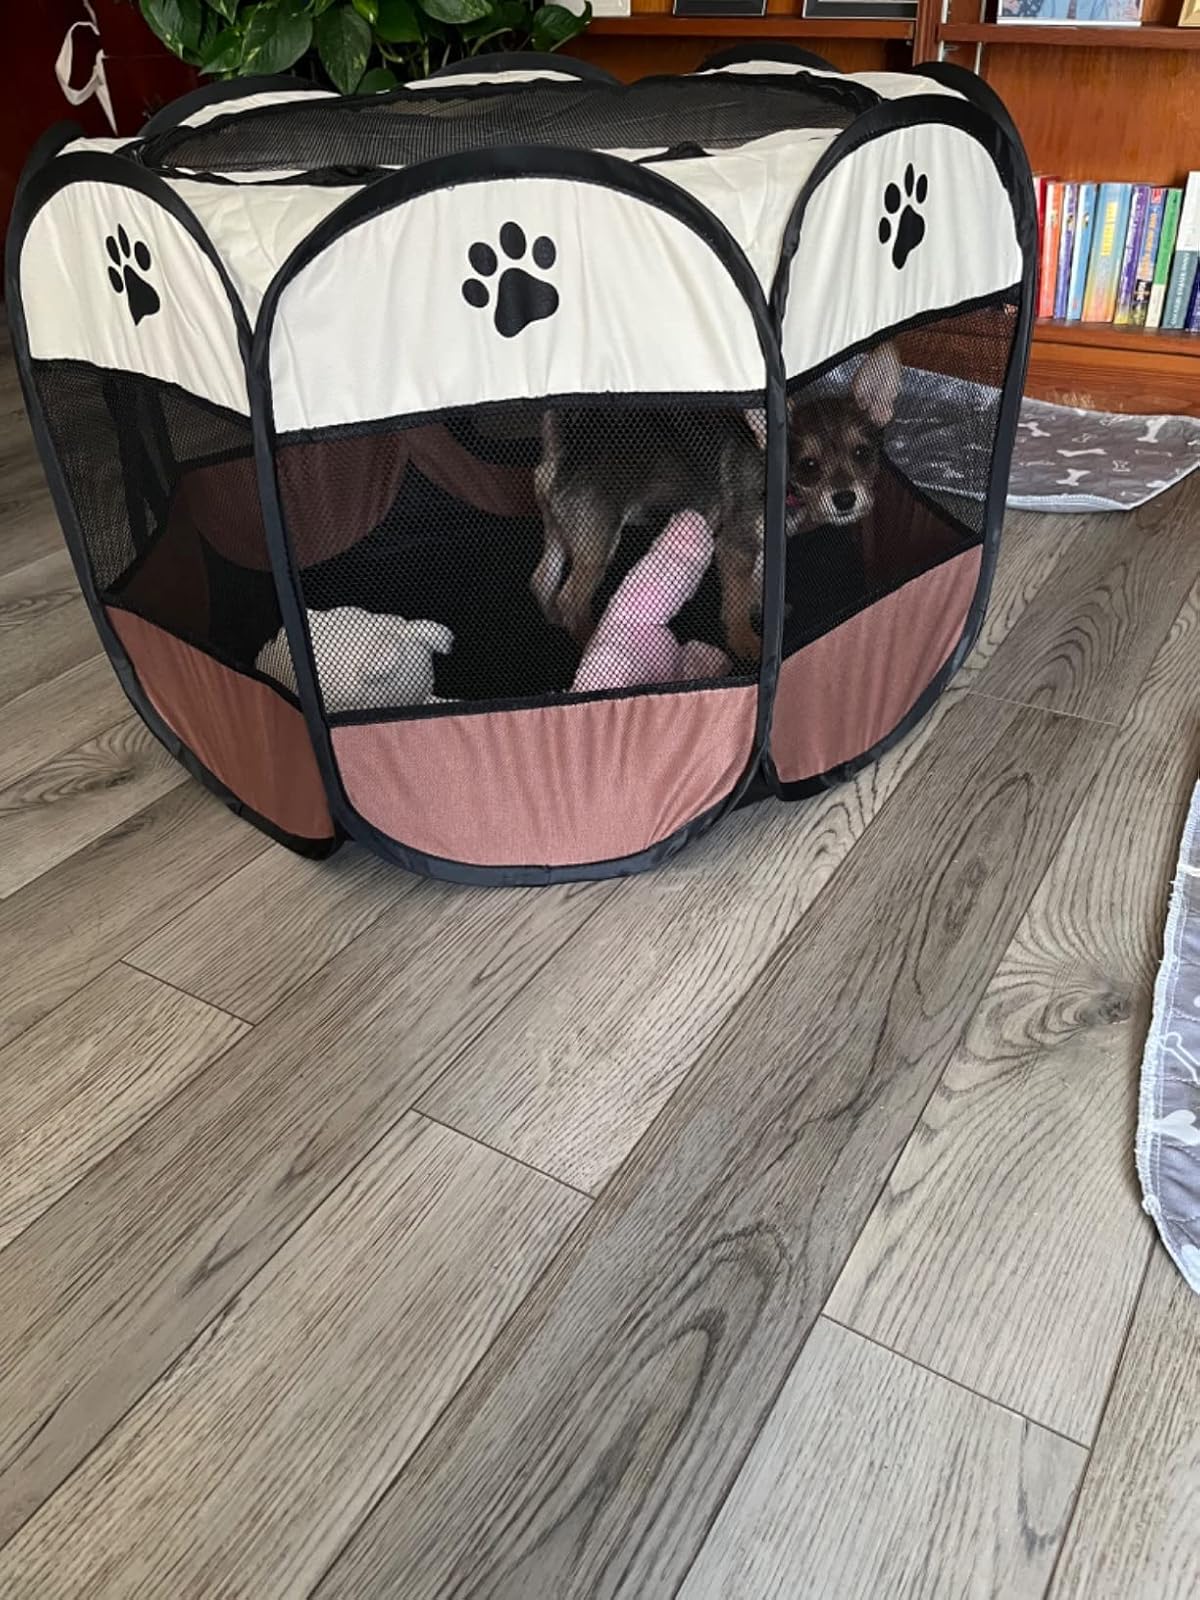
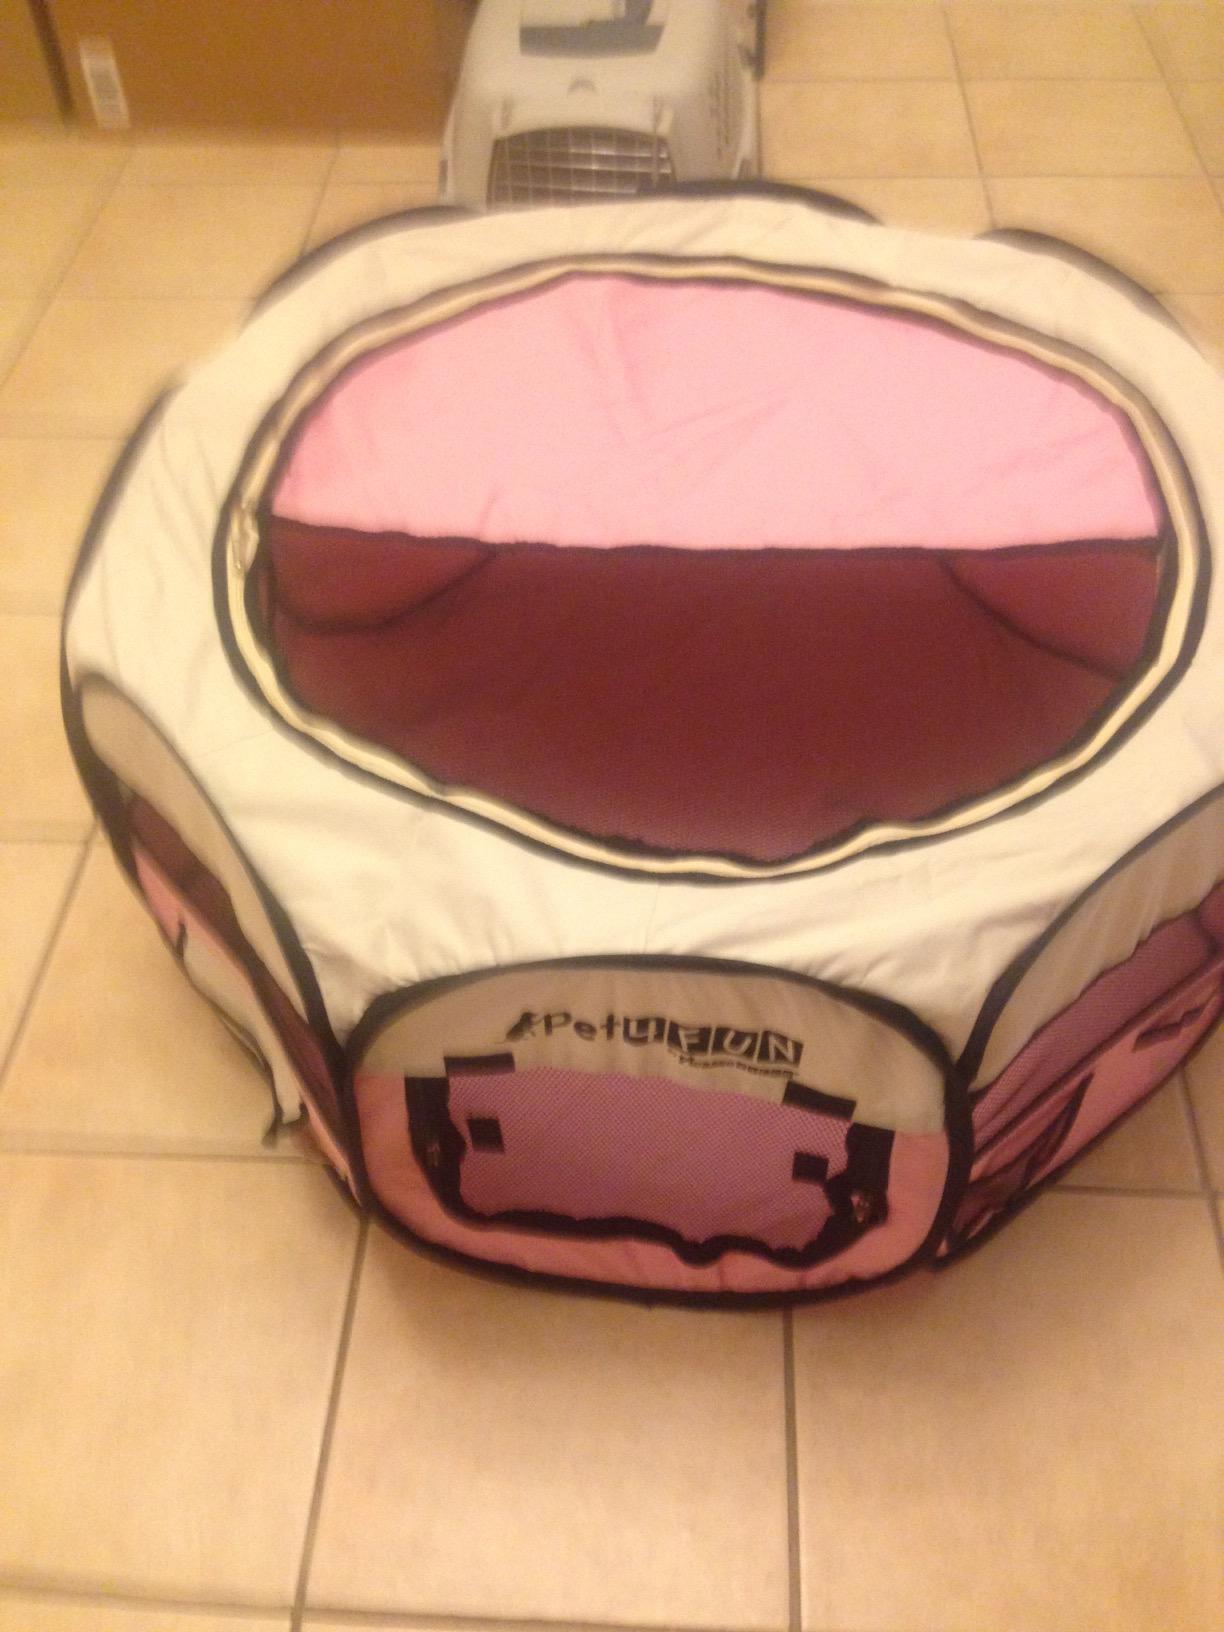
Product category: items_kennel
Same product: no